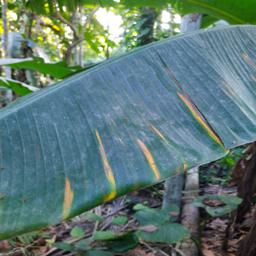
Label: YELLOW SIGATOKA